Rapid eye movement sleep

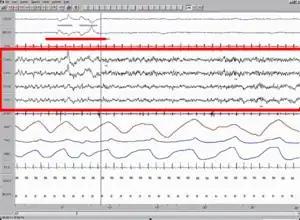
Polysomnographic record of REM Sleep. EEG highlighted by red box. Eye movement highlighted by red line.

REM sleep is called "paradoxical" because of its similarities to wakefulness. Although the body is paralyzed, the brain acts as if it is somewhat awake, with cerebral neurons firing with the same overall intensity as in wakefulness. Electroencephalography during REM sleep reveals fast, low amplitude, desynchronized neural oscillation (brainwaves) that resemble the pattern seen during wakefulness, which differ from the slow δ (delta) waves pattern of NREM deep sleep. An important element of this contrast is the 3–10 Hz theta rhythm in the hippocampus and 40–60 Hz gamma waves in the cortex; patterns of EEG activity similar to these rhythms are also observed during wakefulness. The cortical and thalamic neurons in the waking and REM sleeping brain are more depolarized (fire more readily) than in the NREM deep sleeping brain. Human theta wave activity predominates during REM sleep in both the hippocampus and the cortex.